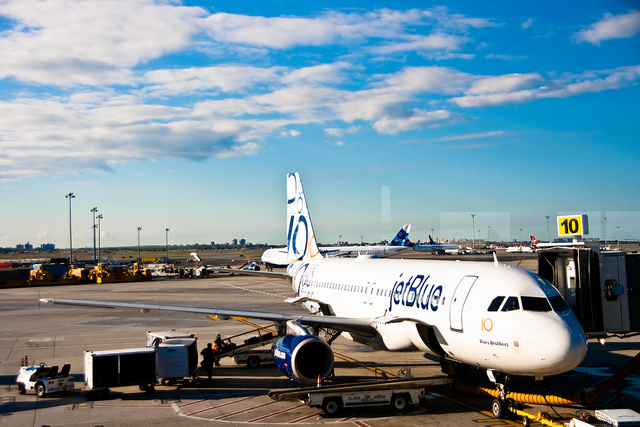
user: Given an image and a question. Answer the question in a short answer. Question: What is the name for the type of cloud formation? Short Answer:
assistant: cumulus